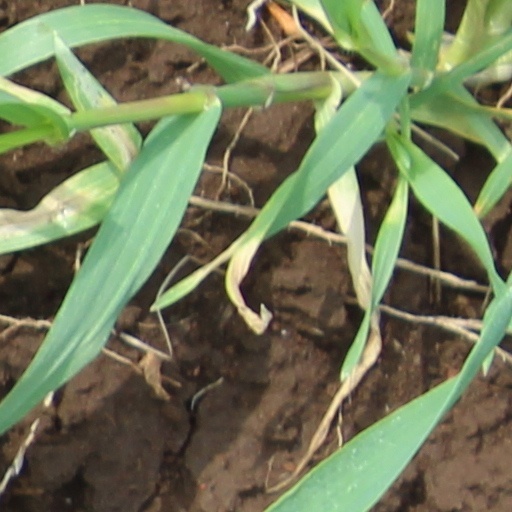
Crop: wheat